Audi R10 TDI

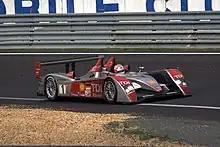
An Audi R10 at the Circuit de la Sarthe for the 2007 24 Hours of Le Mans, same as the previous cars, and has a German flag and is instead emblazoned with the number 1. Emanuele Pirro is at the wheel and is turning right.

Rain cancelled qualifying for the 2006 Grand Prix of Mosport, and qualifying times were taken from each car's fastest time in practice. Weaver and Leitzinger qualified on pole, with a 1:06.843, with McNish and Capello alongside them in second. The No. 20 Lola B06/10 of Chris Dyson took the lead on the first lap, holding it until he had to pit on lap 27, remaining at the front until lap 46. The No. 2 of Capello took the lead from there, losing it briefly on lap 62 for the driver change, with McNish racing with the Dyson Lolas of Leitzinger and Smith. Despite McNish suffering from loss of grip due to picking up marbles on his tyres, which allowed Leitzinger to overtake him briefly, McNish retook the lead and finish first, 2.794 s ahead of the No. 20 Lola of Smith. With this victory, McNish and Capello extended their championship lead to 49 points, giving them the driver's championship. This was because even if Weaver and Leitzinger, their closest competitors, won the next two rounds, McNish and Capello were still driver champions since they scored more victories.